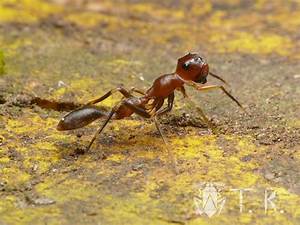
Label: ragno